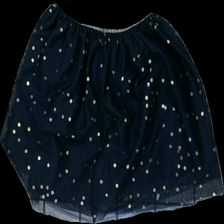
View: back
Type: Skirt
Category: Children
Brand: H&M
Colors: Blue
Material: 100% polyester
Pattern: Dots
Cut: Regular
Size: 122
Season: All
Price range: 50-100
Recommended usage: Reuse